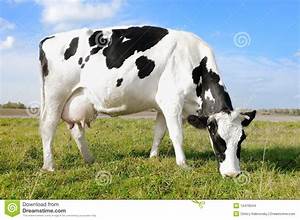
Label: mucca